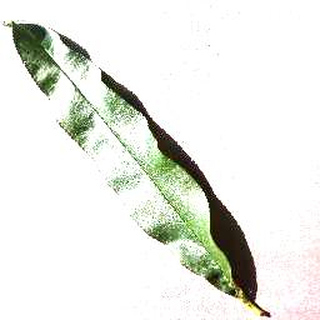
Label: healthy_peach